Erik Jorpes

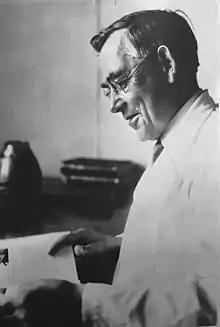

Johan Erik Jorpes (born Johansson, 15 July 1894 – 10 July 1973) was a Finnish-born Swedish physician and biochemist. He identified the chemical structure of heparin and developed its clinical applications. Jorpes was the professor of medical chemistry in the Karolinska Institute in Stockholm in 1946–1963.